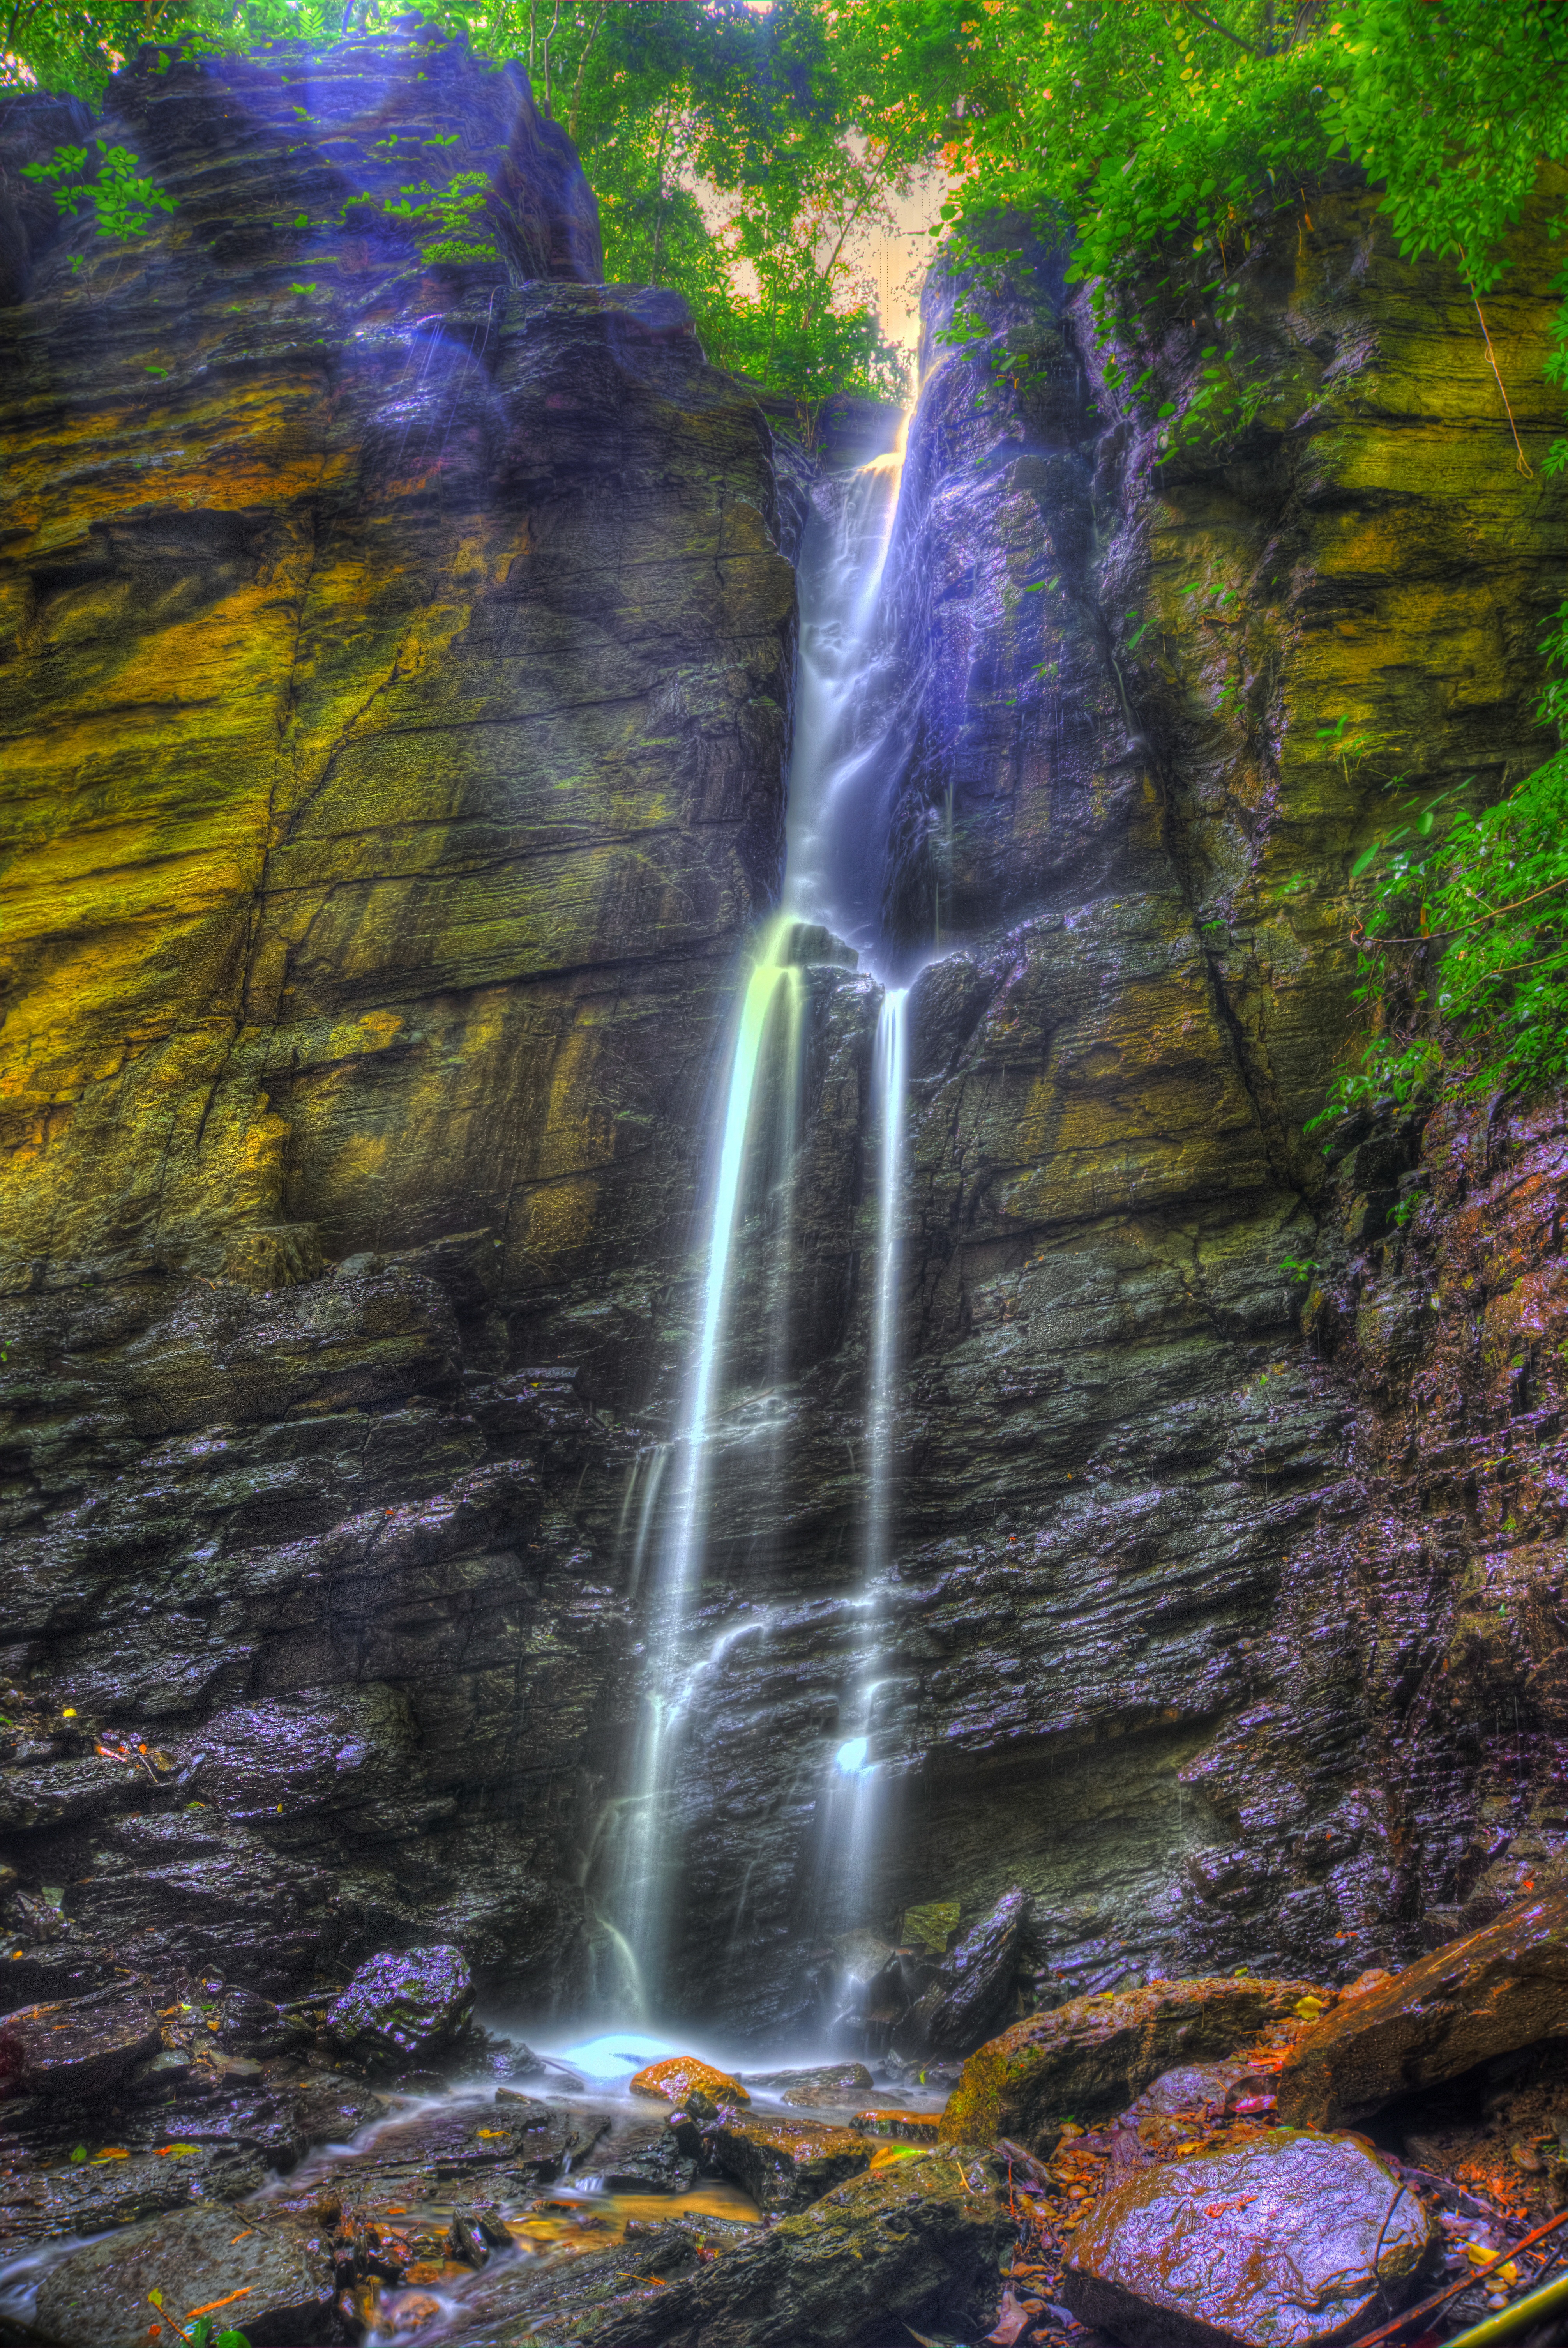
tree, water, nature, forest, waterfall, mist, hiking, wet, stone, summer, travel, stream, green, natural, autumn, landmark, blue, splashing, body of water, falling, waterfalls, wasserfall, water feature, watercourse, tours